Jungle cat

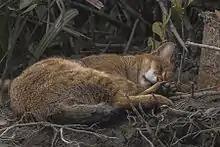
Jungle cat in Sundarbans

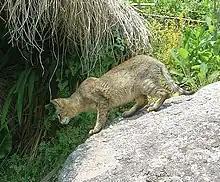
A jungle cat stalking prey

The jungle cat is found in the Middle East, the Caucasus, the Indian subcontinent, central and Southeast Asia, Sri Lanka and in southern China.